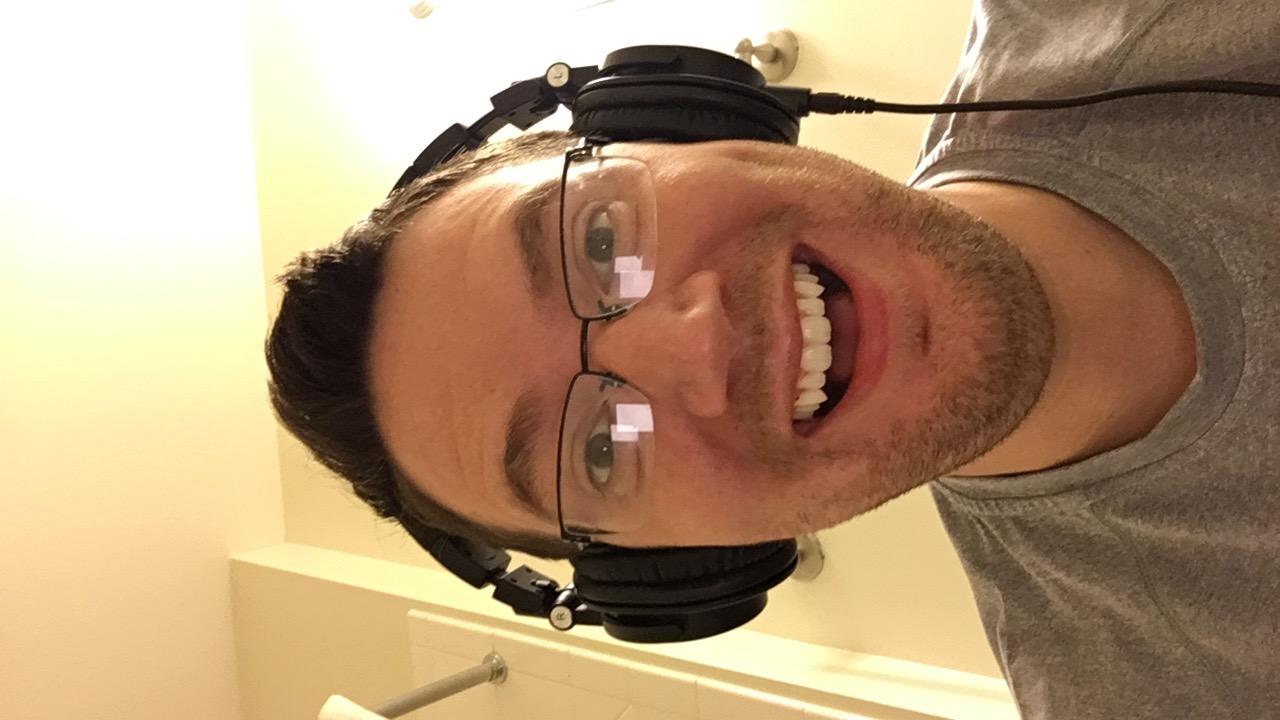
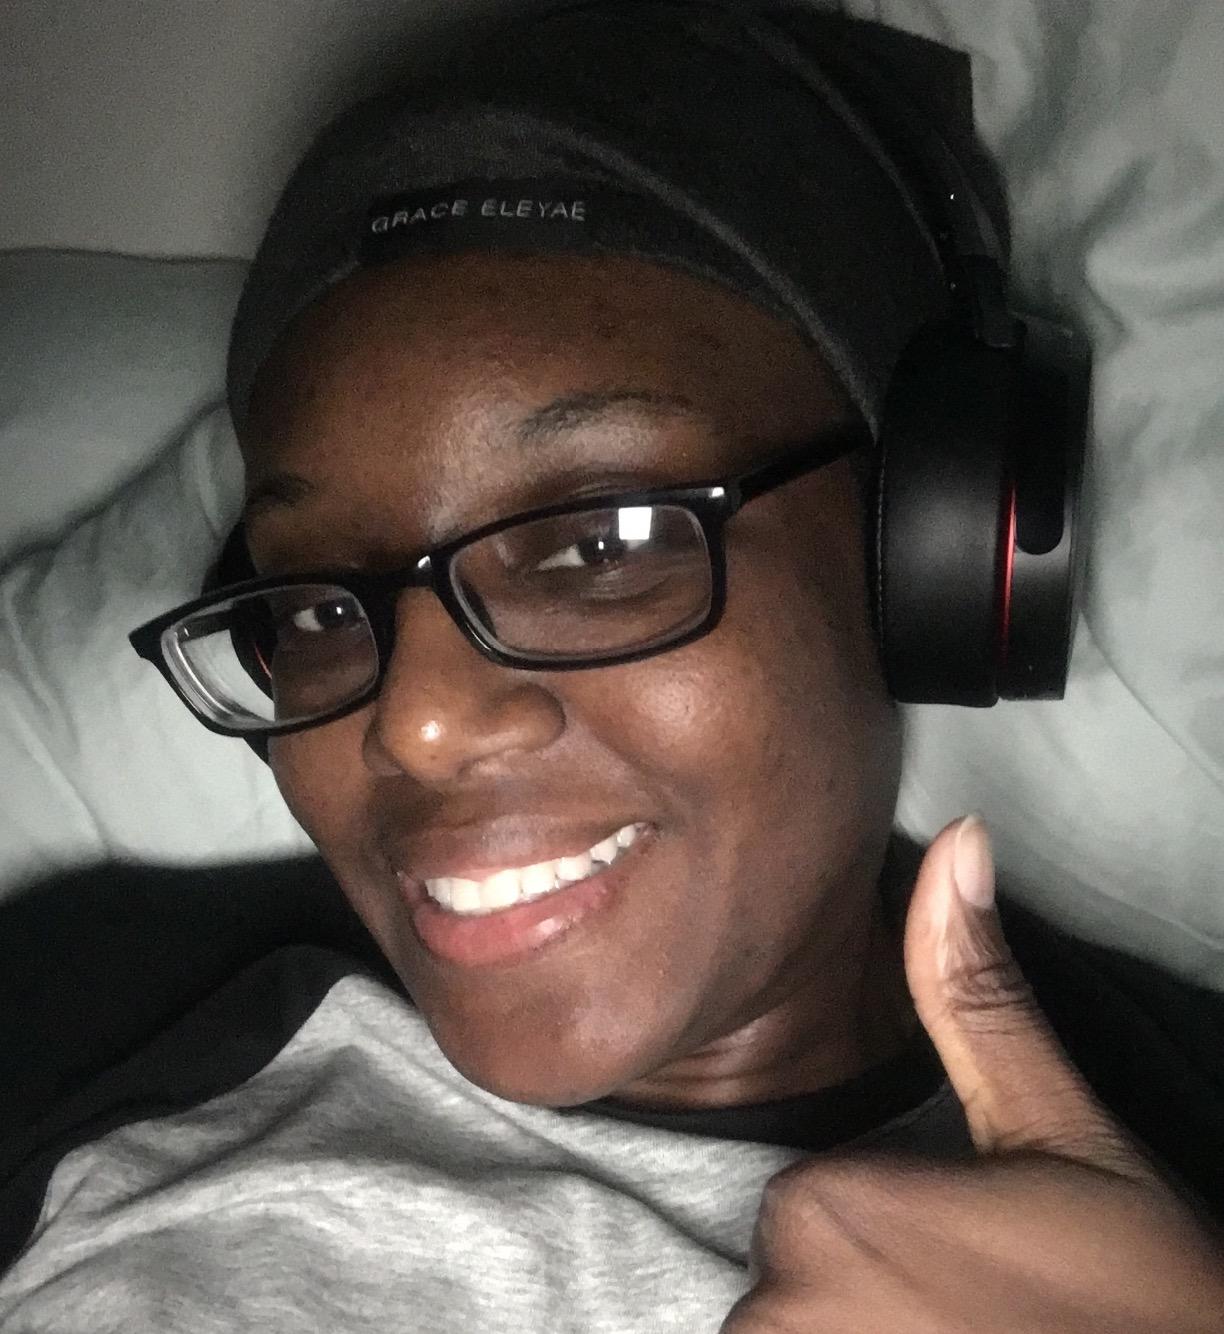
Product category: headphones
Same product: no